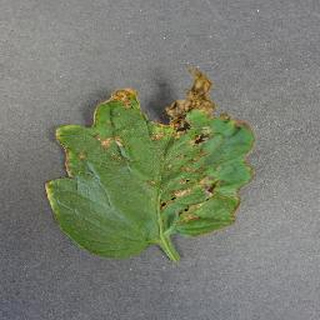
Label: tomato_bacterial_spot